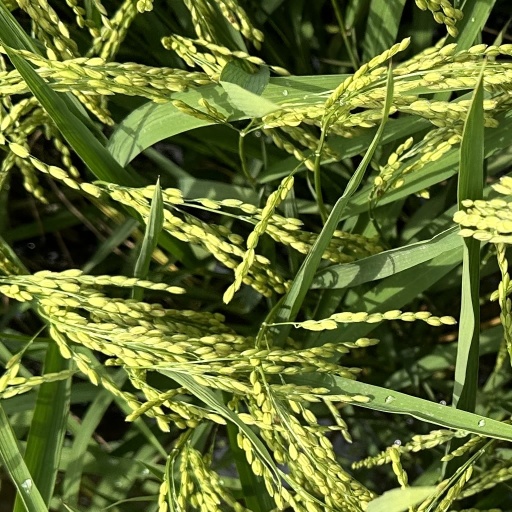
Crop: rice